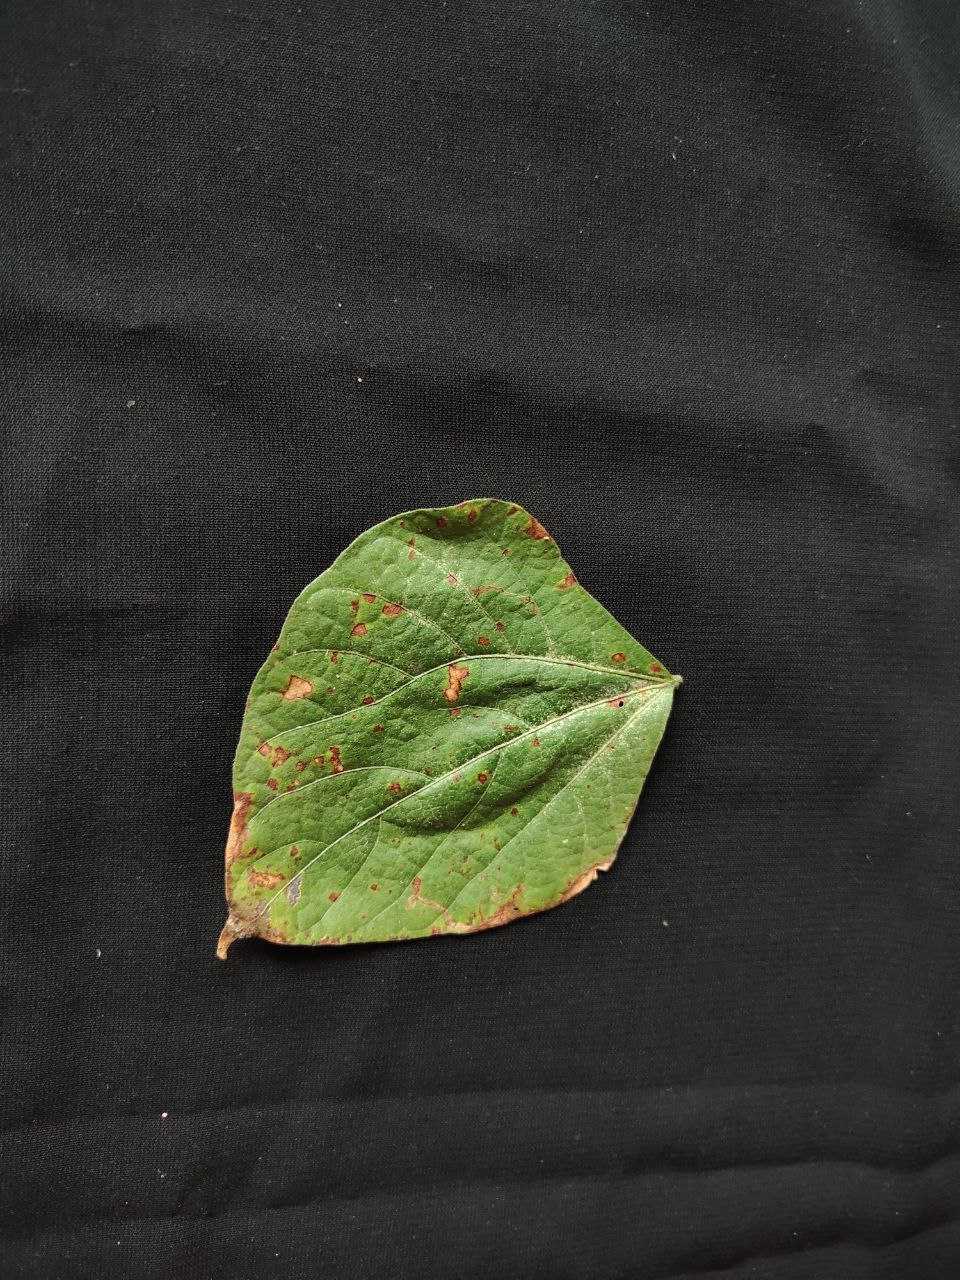
Crop: bean
Leaf condition: Rust